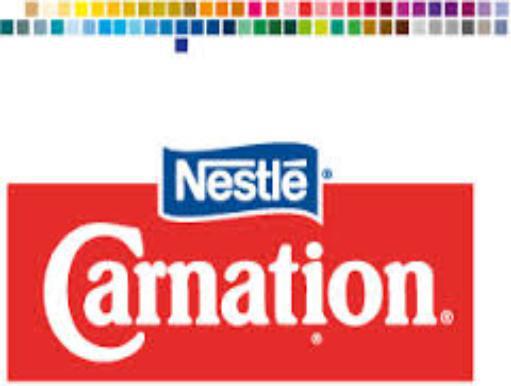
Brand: Carnation
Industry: Food